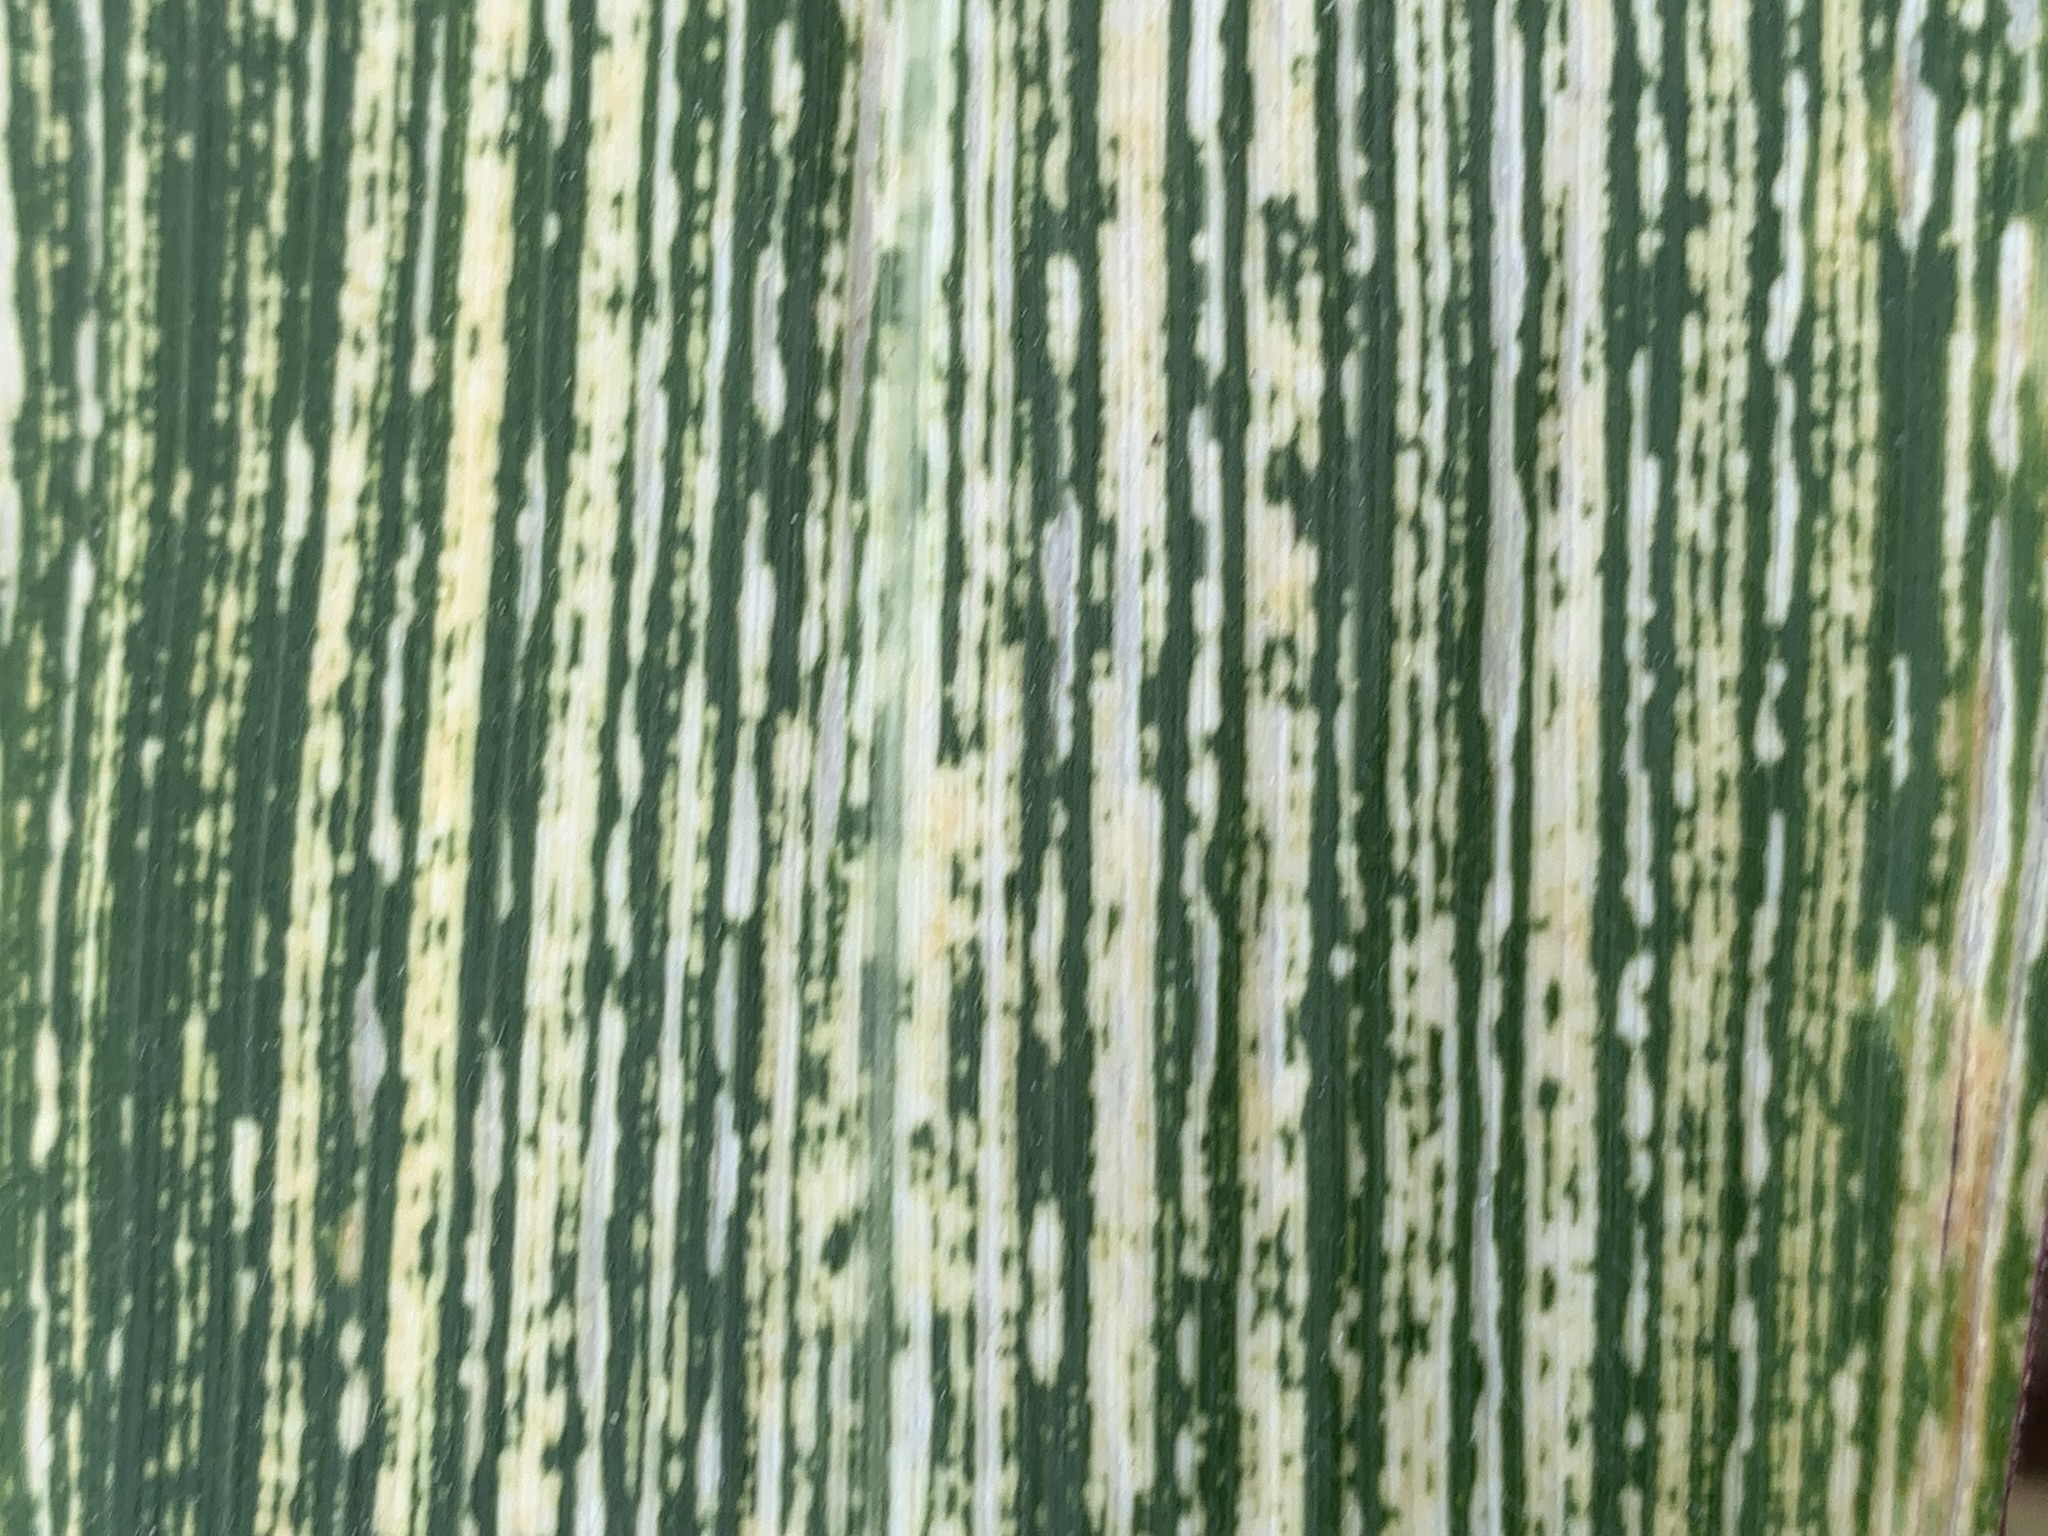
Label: MSV